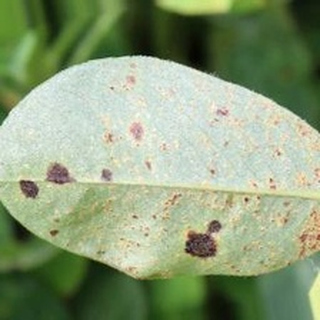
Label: groundnut_rust